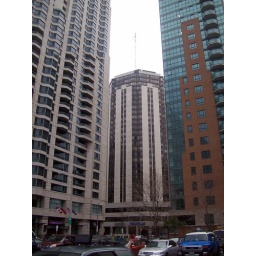
A hotel, a mixed-use residential and office building, and an upscale apartment building clustered around Laurier and Lyon.